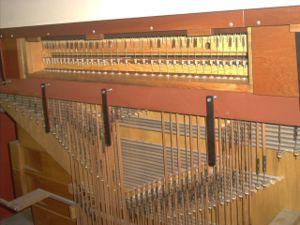
Dans l'orgue à tuyaux, la traction mécanique est la technique traditionnelle, la plus ancienne, permettant de transmettre les commandes de l'organiste aux soupapes qui commandent l'admission du vent dans les tuyaux sonores et donc la production du son.